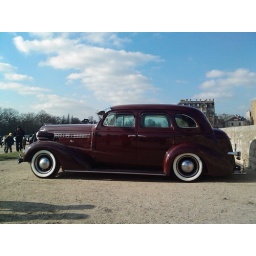
my buddy's 1938 Chevy, just in from California, parked in front of the castle of Vincennes for the monthly car meet